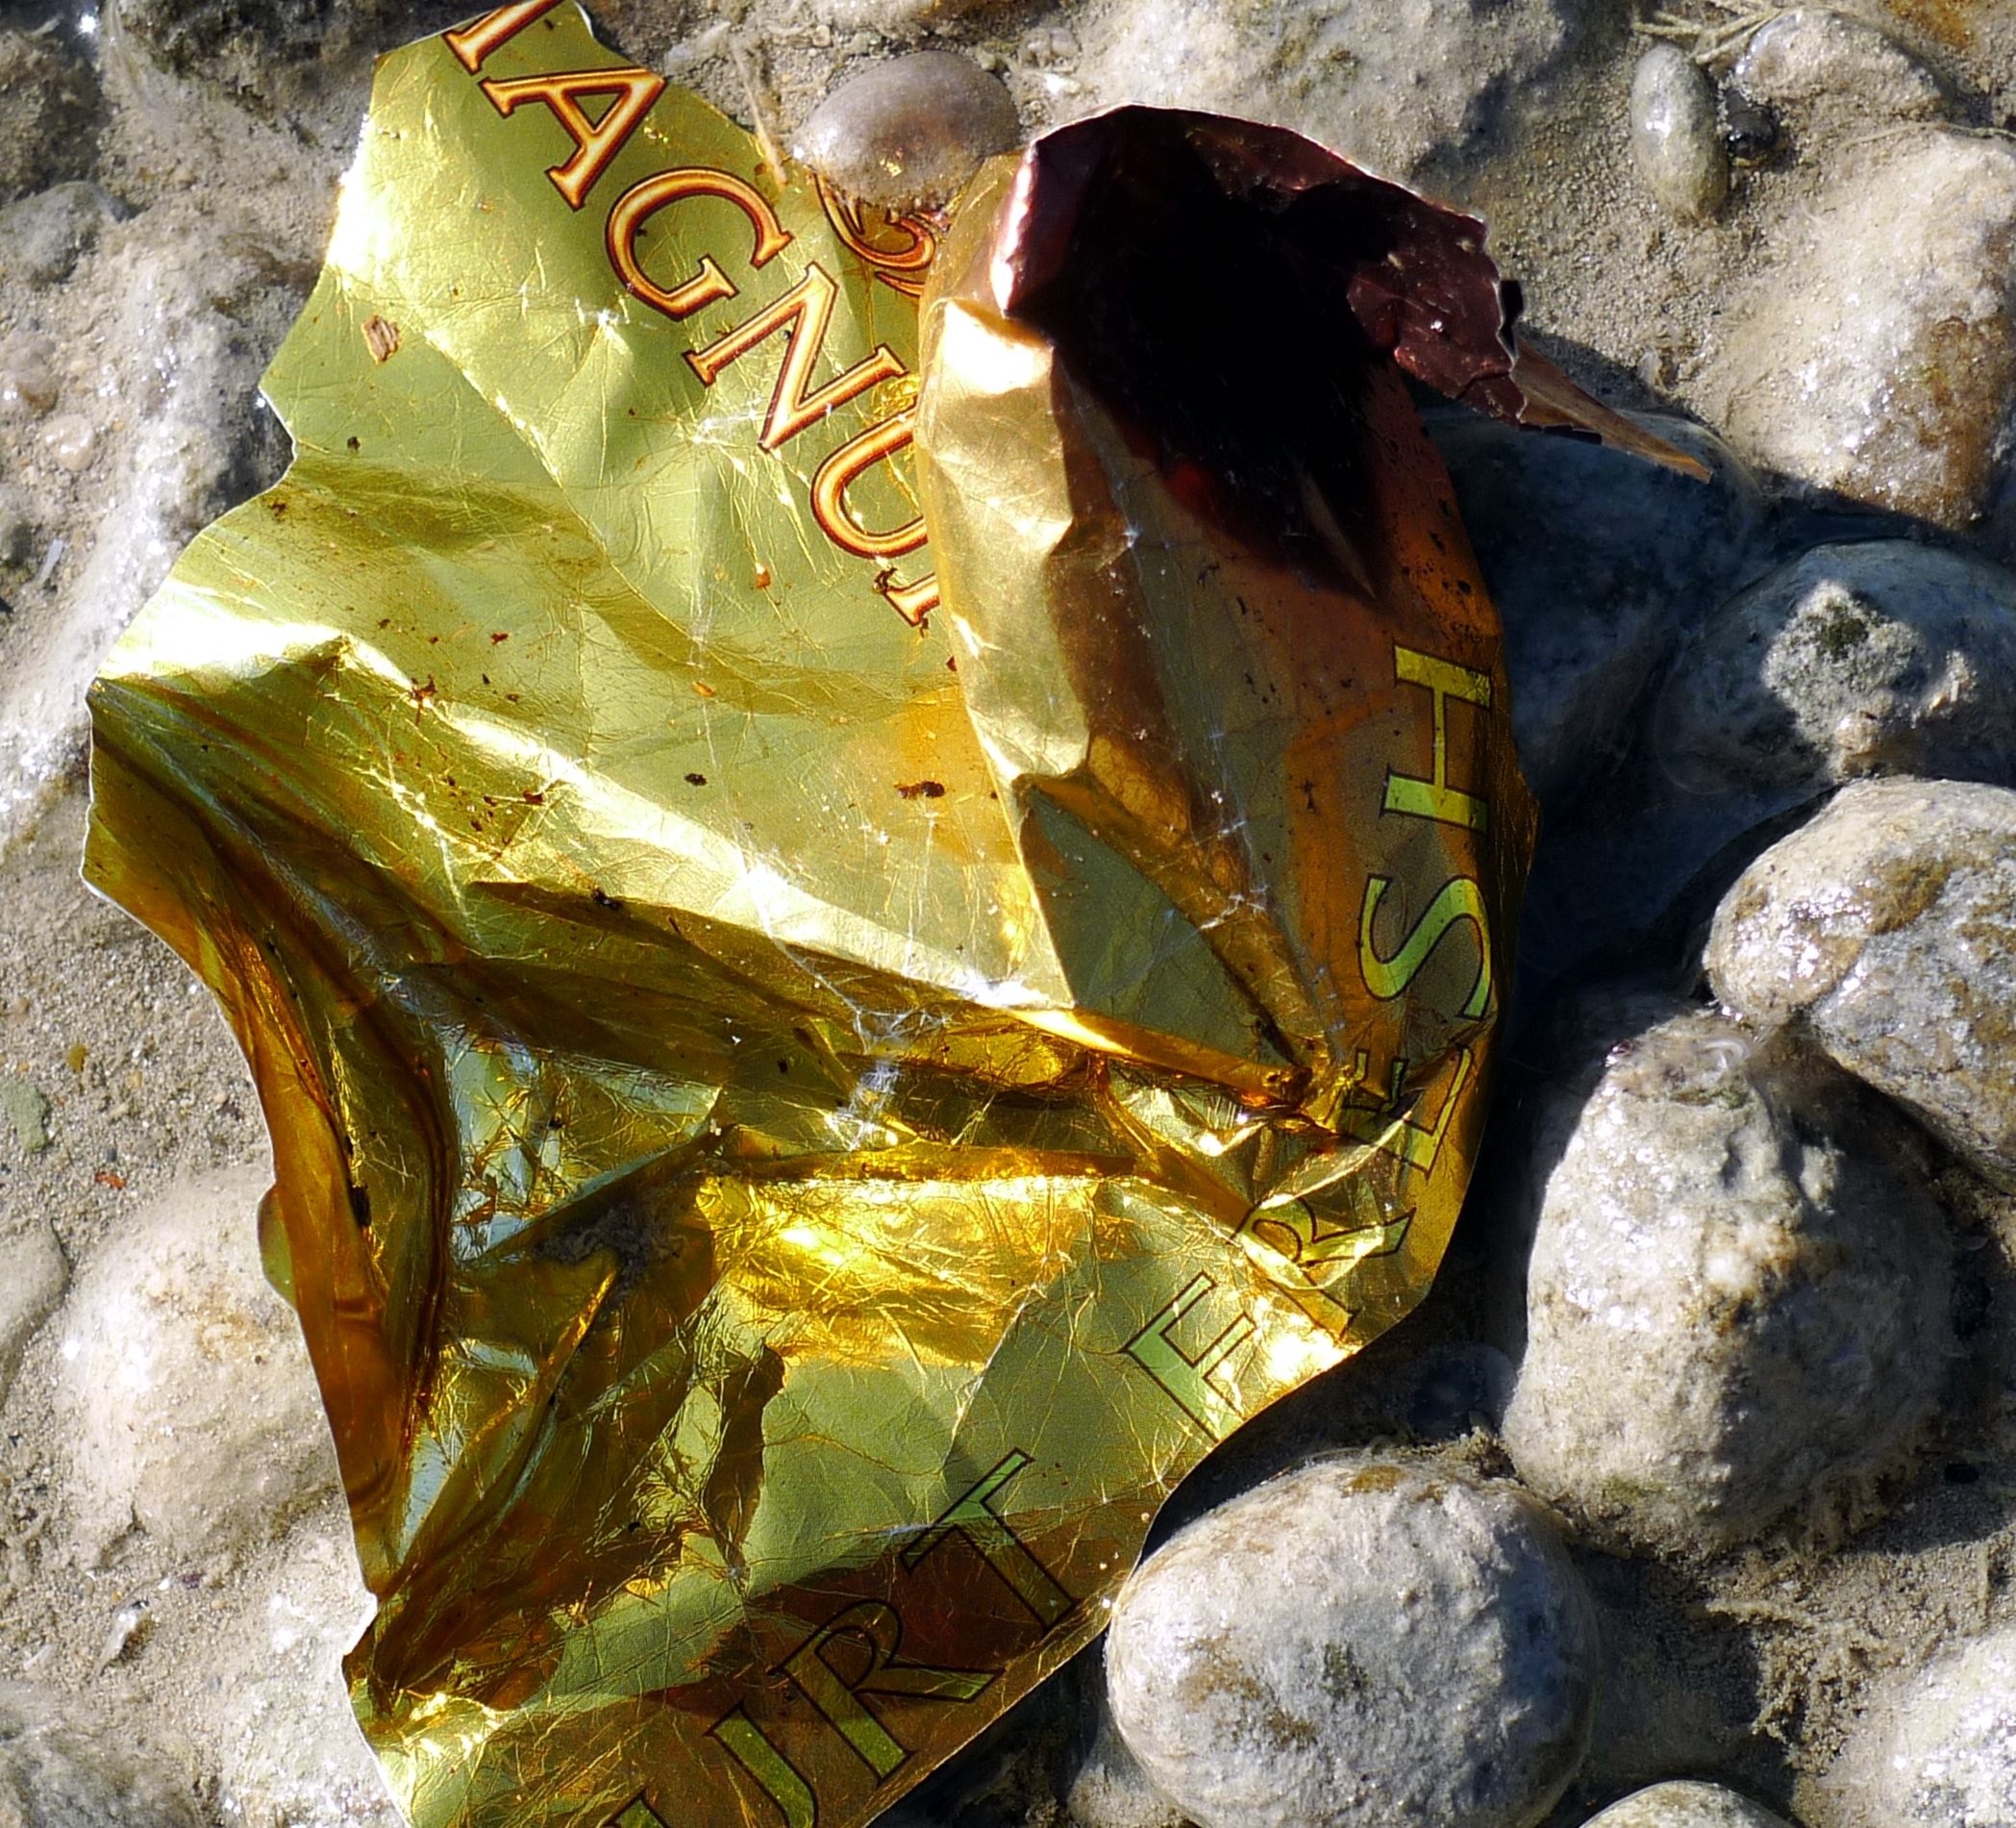
tree, nature, rock, wood, leaf, flower, green, macro, autumn, flora, season, material, geology, gold, waste, garbage, packaging, section